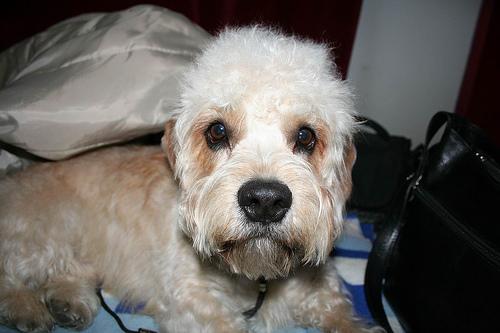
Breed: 211-n000052-Dandie_Dinmont